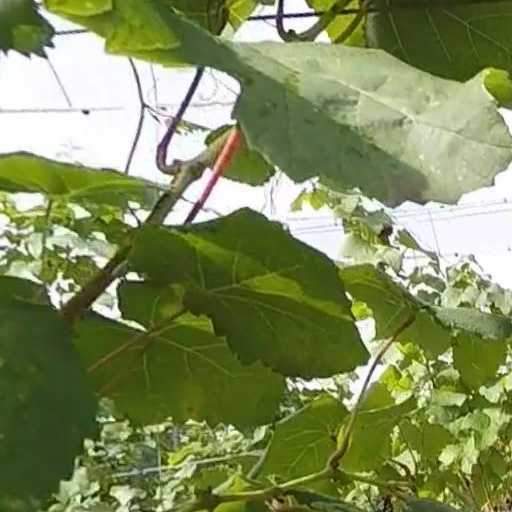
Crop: grape